Hypohidrotic ectodermal dysplasia with immune deficiency

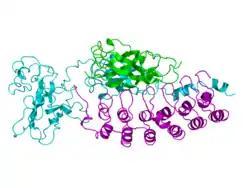
The "nuclear factor of kappa light polypeptide gene enhancer in B-cells inhibitor, alpha" protein, produced by the NKFBIA gene

The second cause (and least common out of the 2) is a genetic mutation in the NFKBIA gene, located in chromosome 14 at the q13.2 locus.